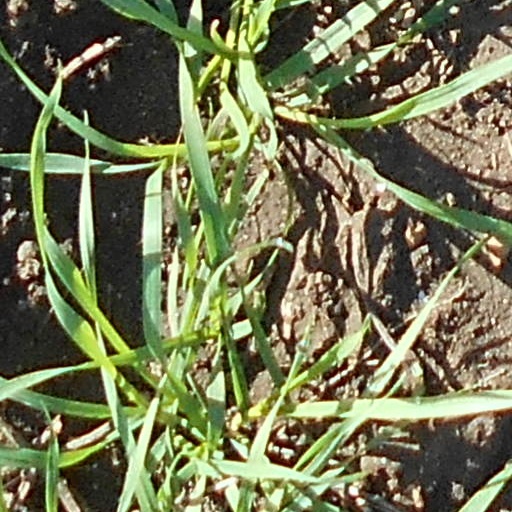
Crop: wheat